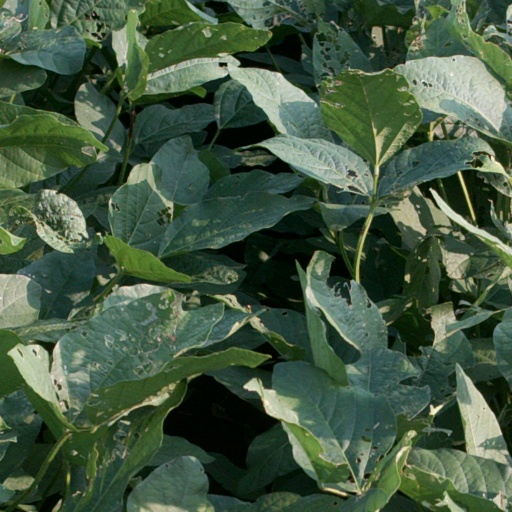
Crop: soybean